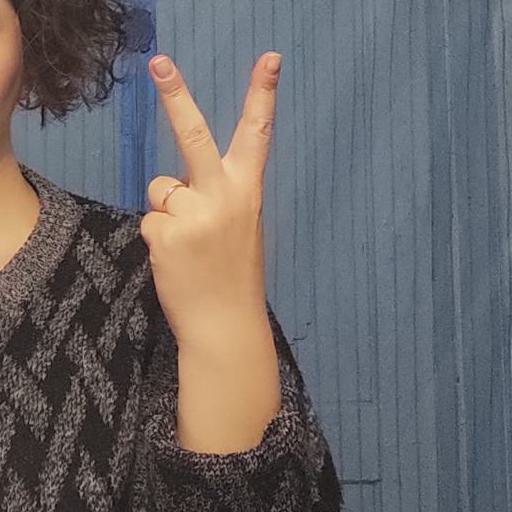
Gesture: peace_inverted